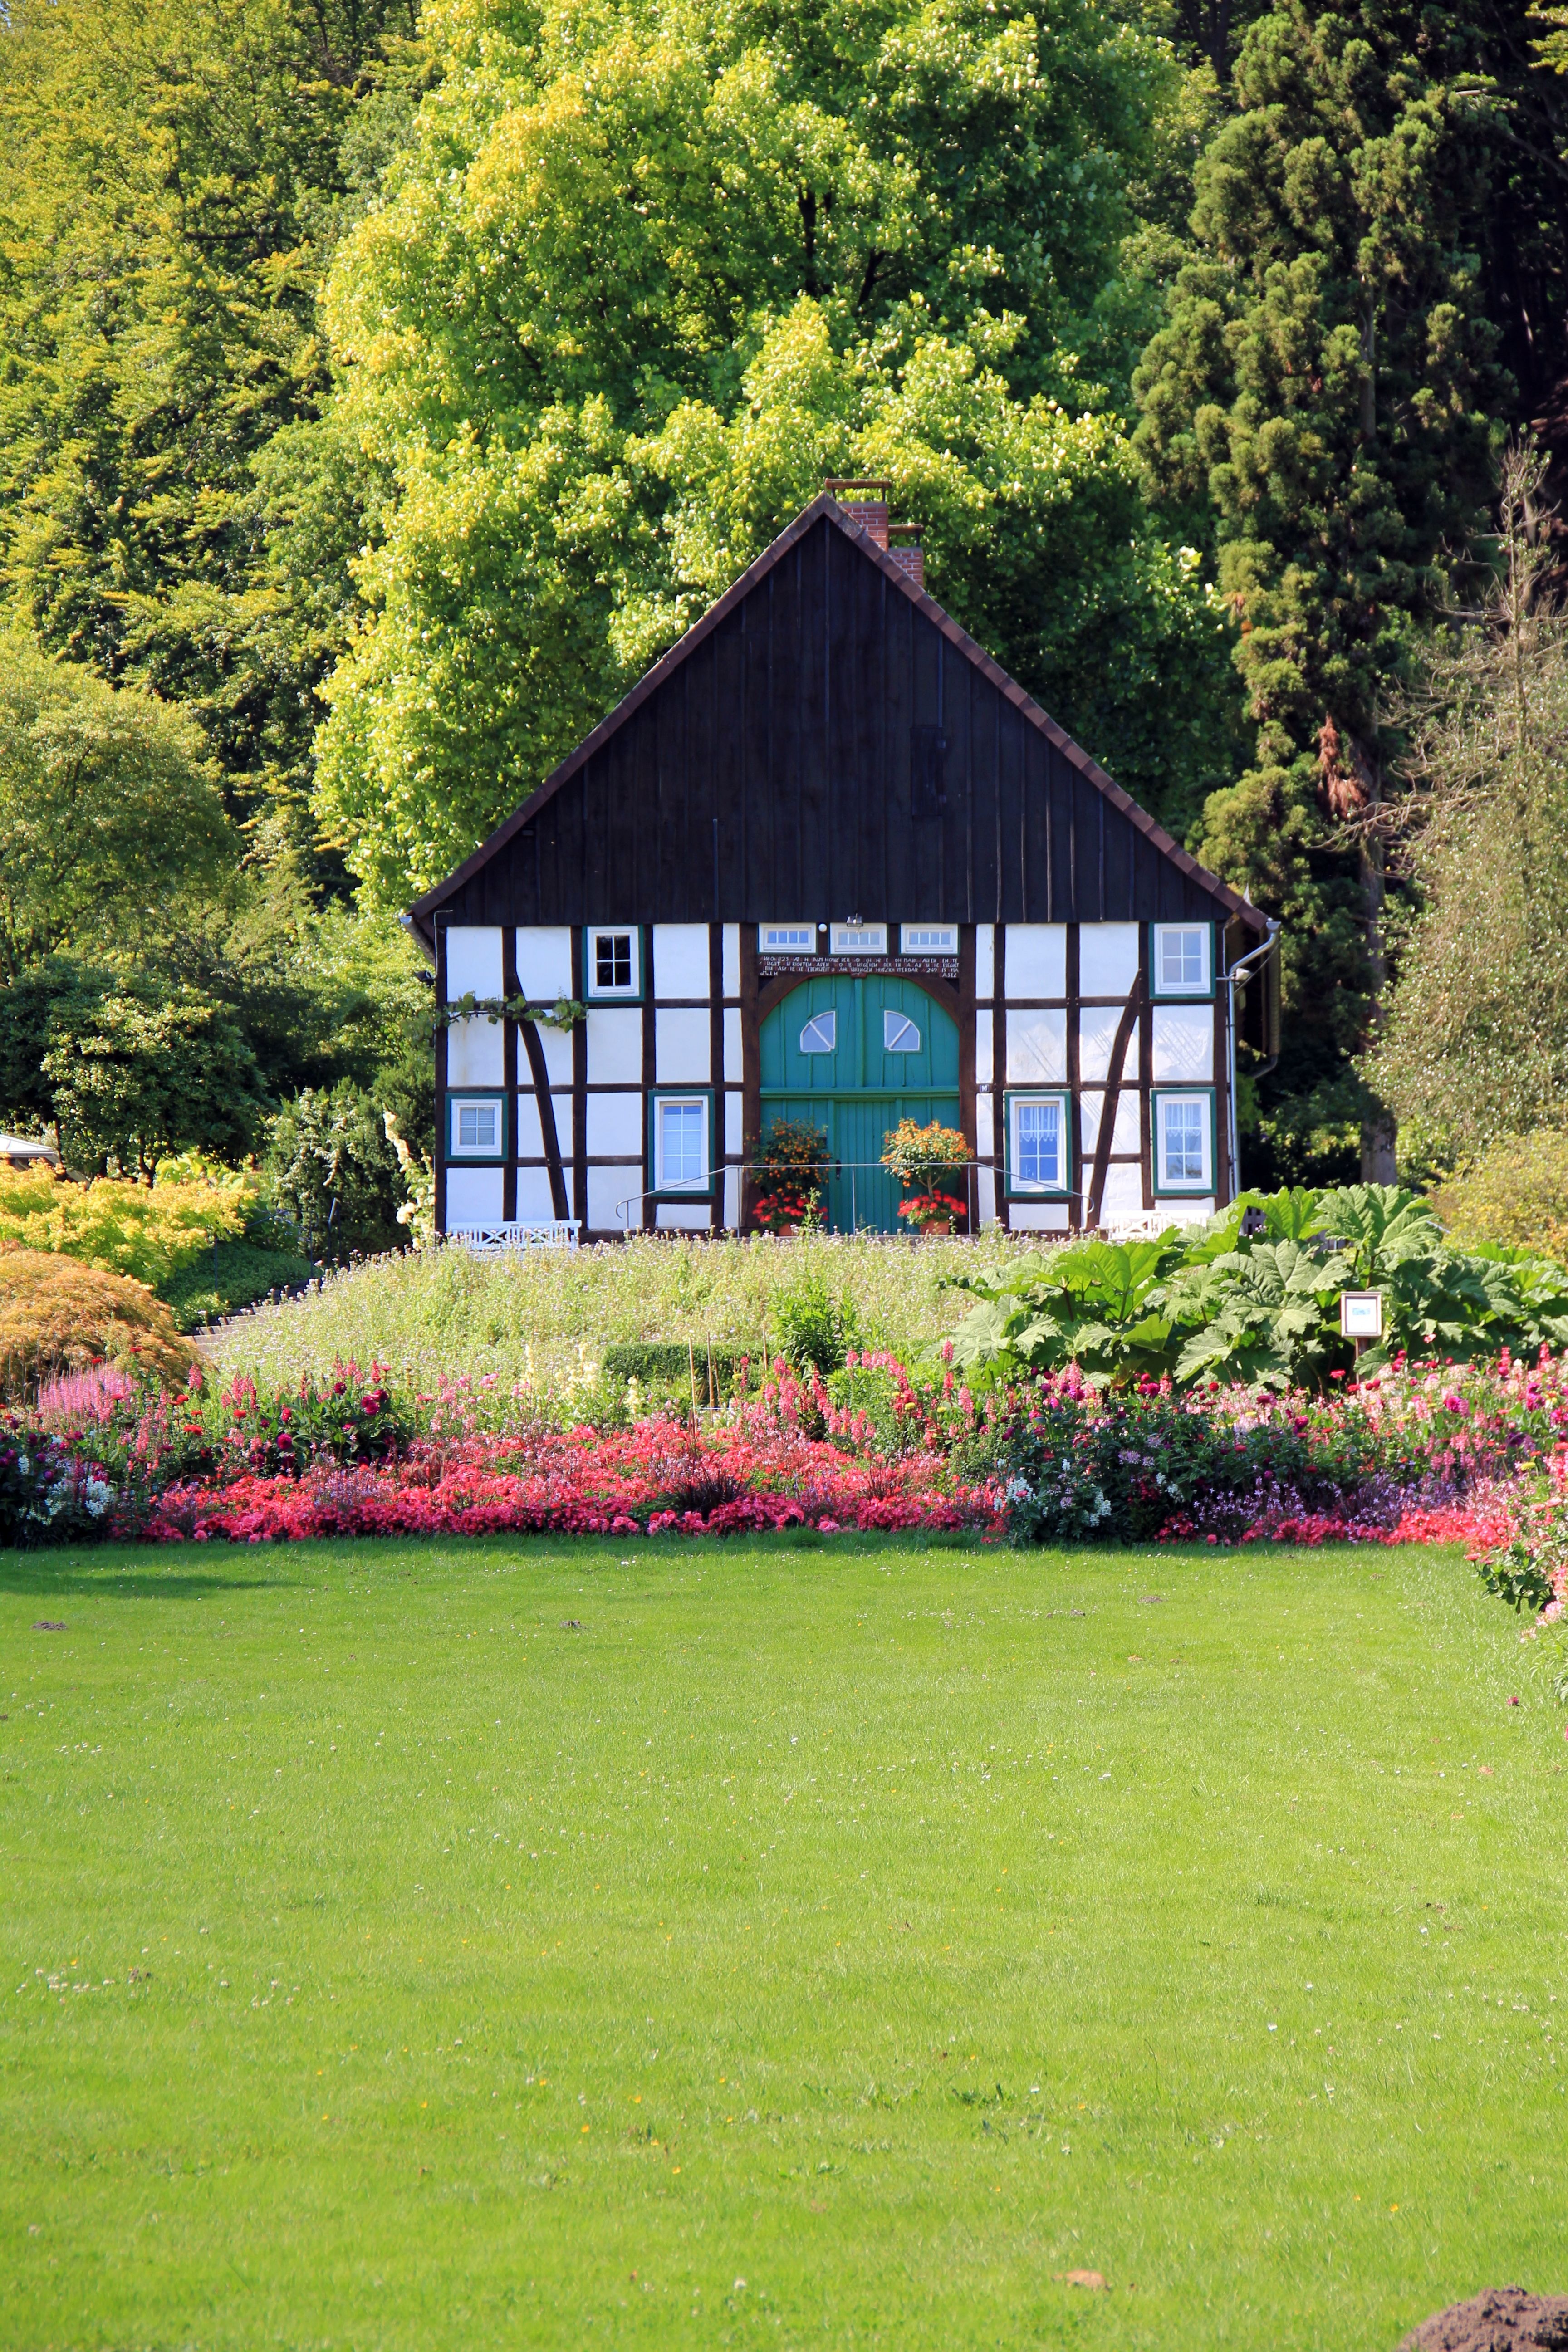
tree, grass, farm, lawn, meadow, house, building, barn, home, shed, green, cottage, park, backyard, garden, farmhouse, estate, woodland, log cabin, yard, rural area, truss